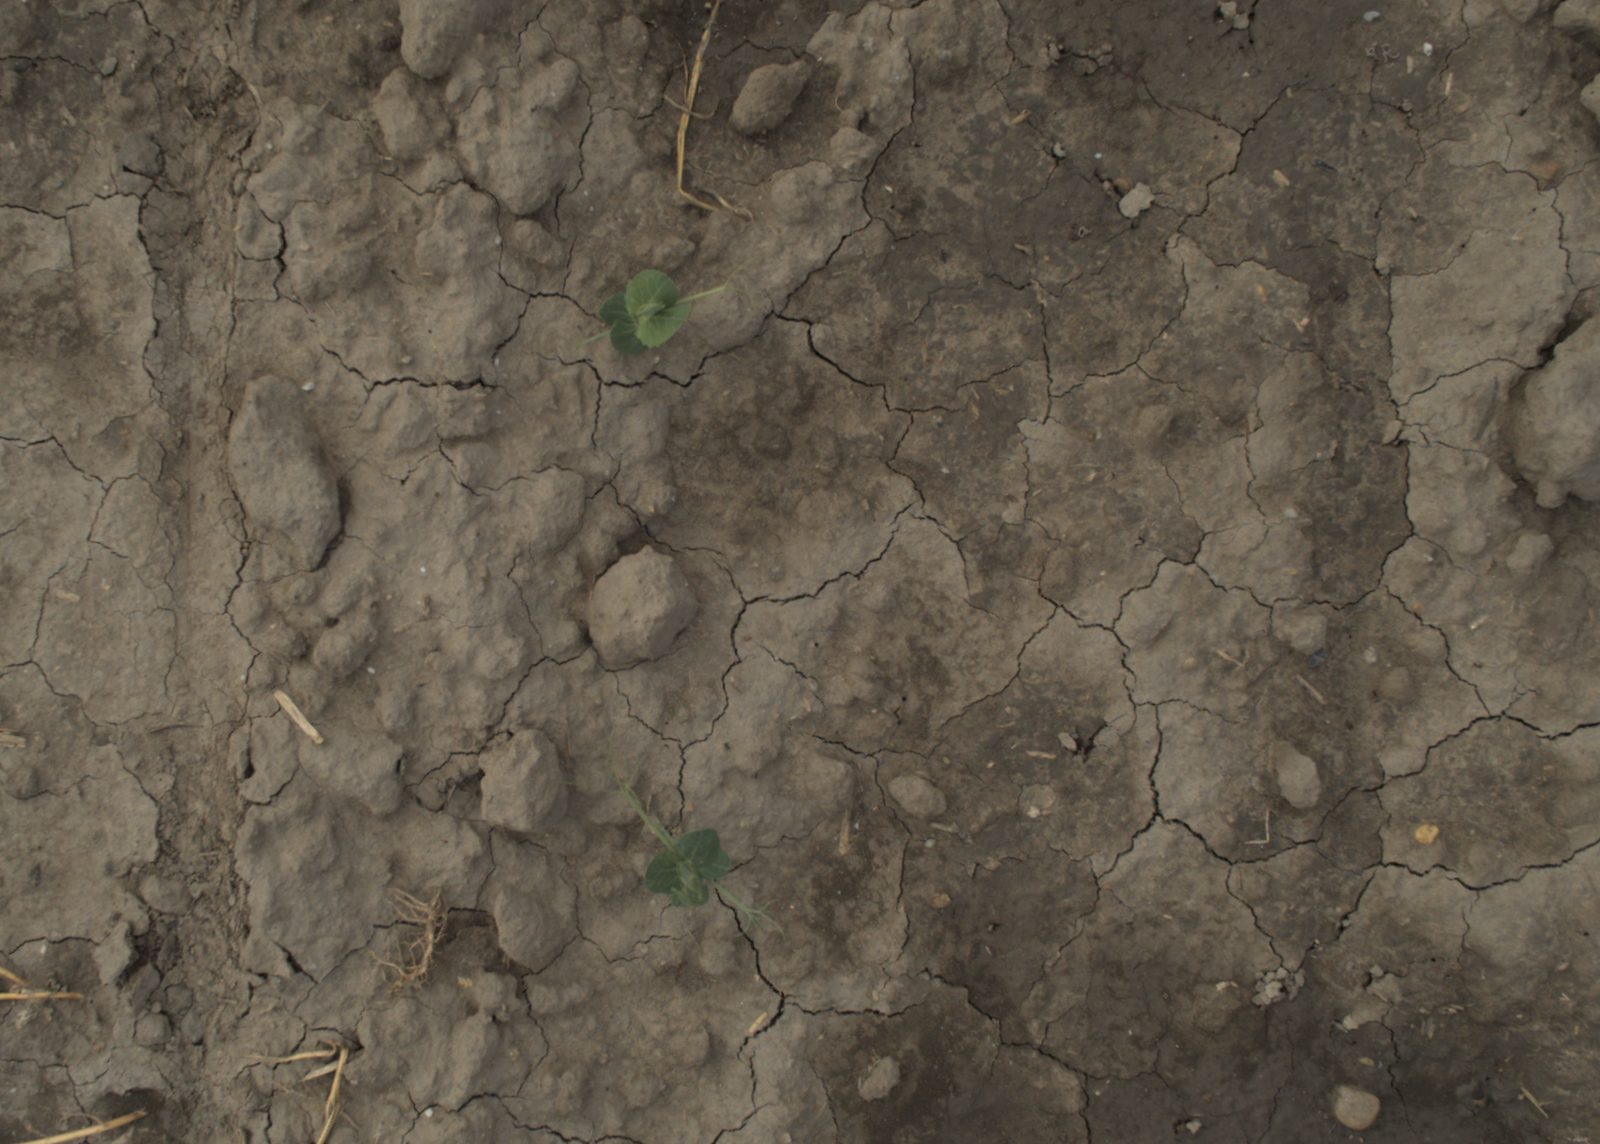
Capture date: 21.09.2021 10:52:52
Weather: mixed
Wind: light
Seeding date: 02.09.2021
Plant canopy height (mm): 962